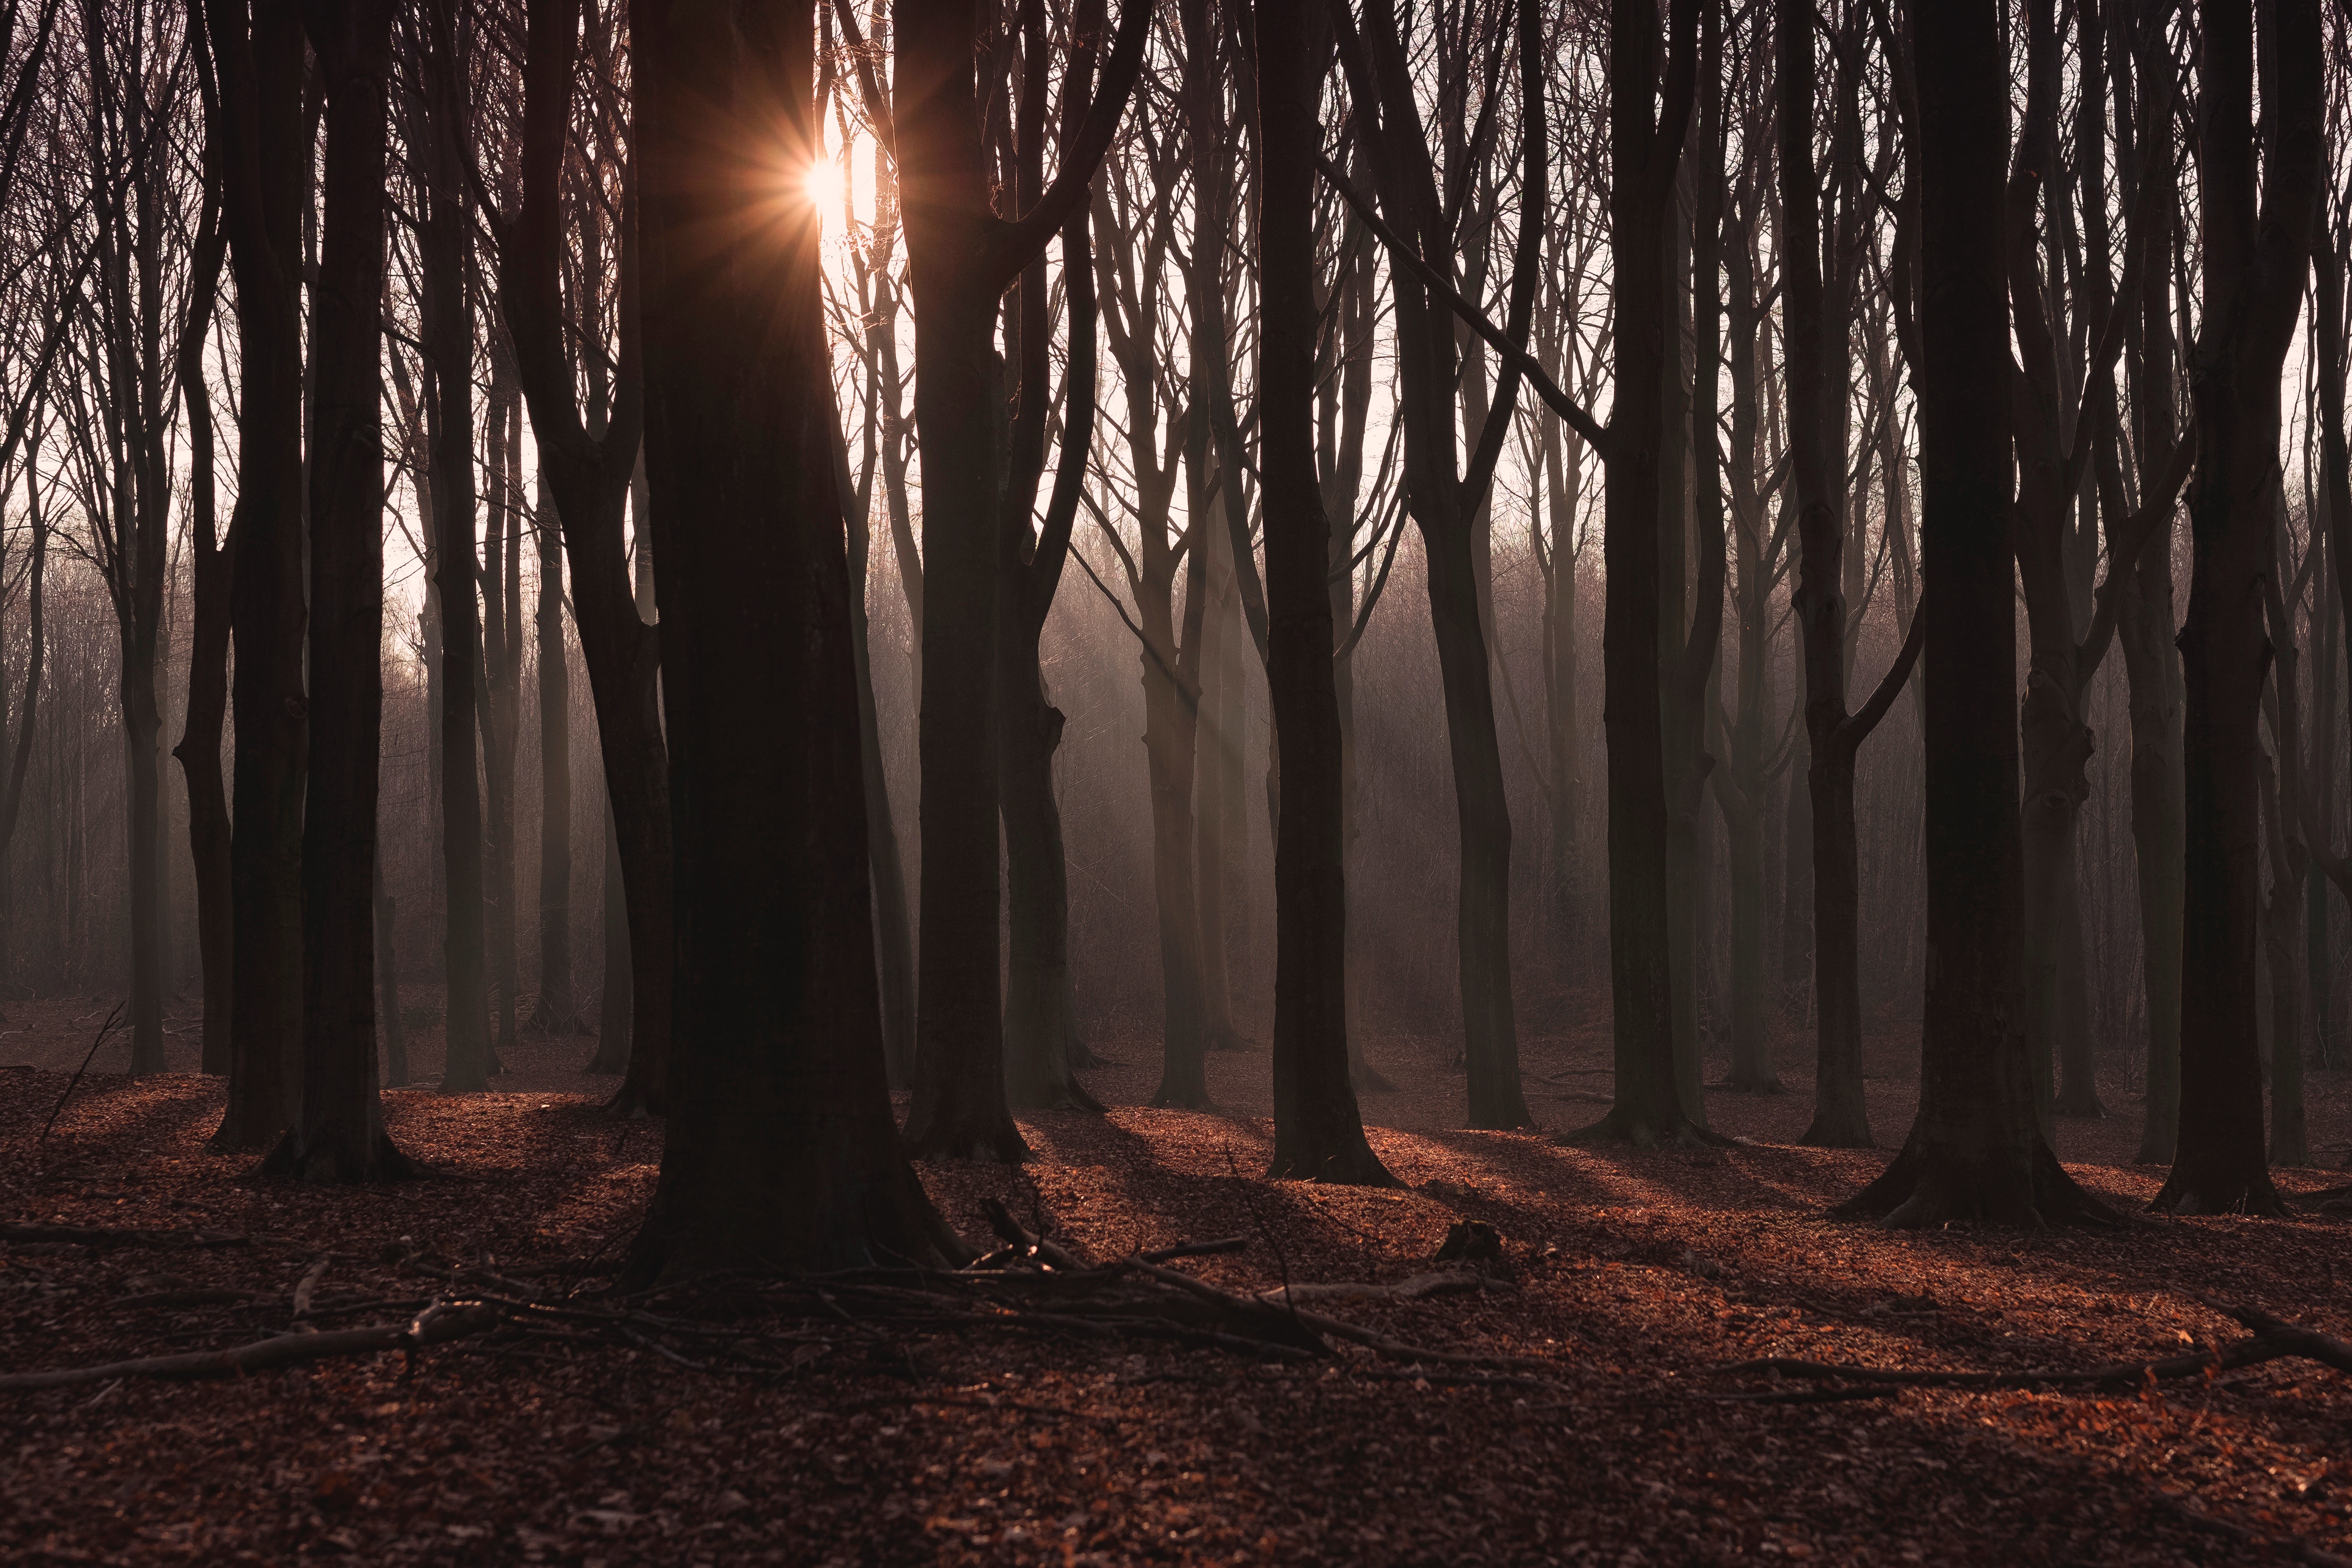
tree, nature, forest, branch, light, plant, sun, mist, sunlight, morning, hike, autumn, darkness, woods, camp, woodland, habitat, screenshot, natural environment, atmospheric phenomenon, woody plant